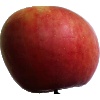
Label: Apple Crimson Snow 1